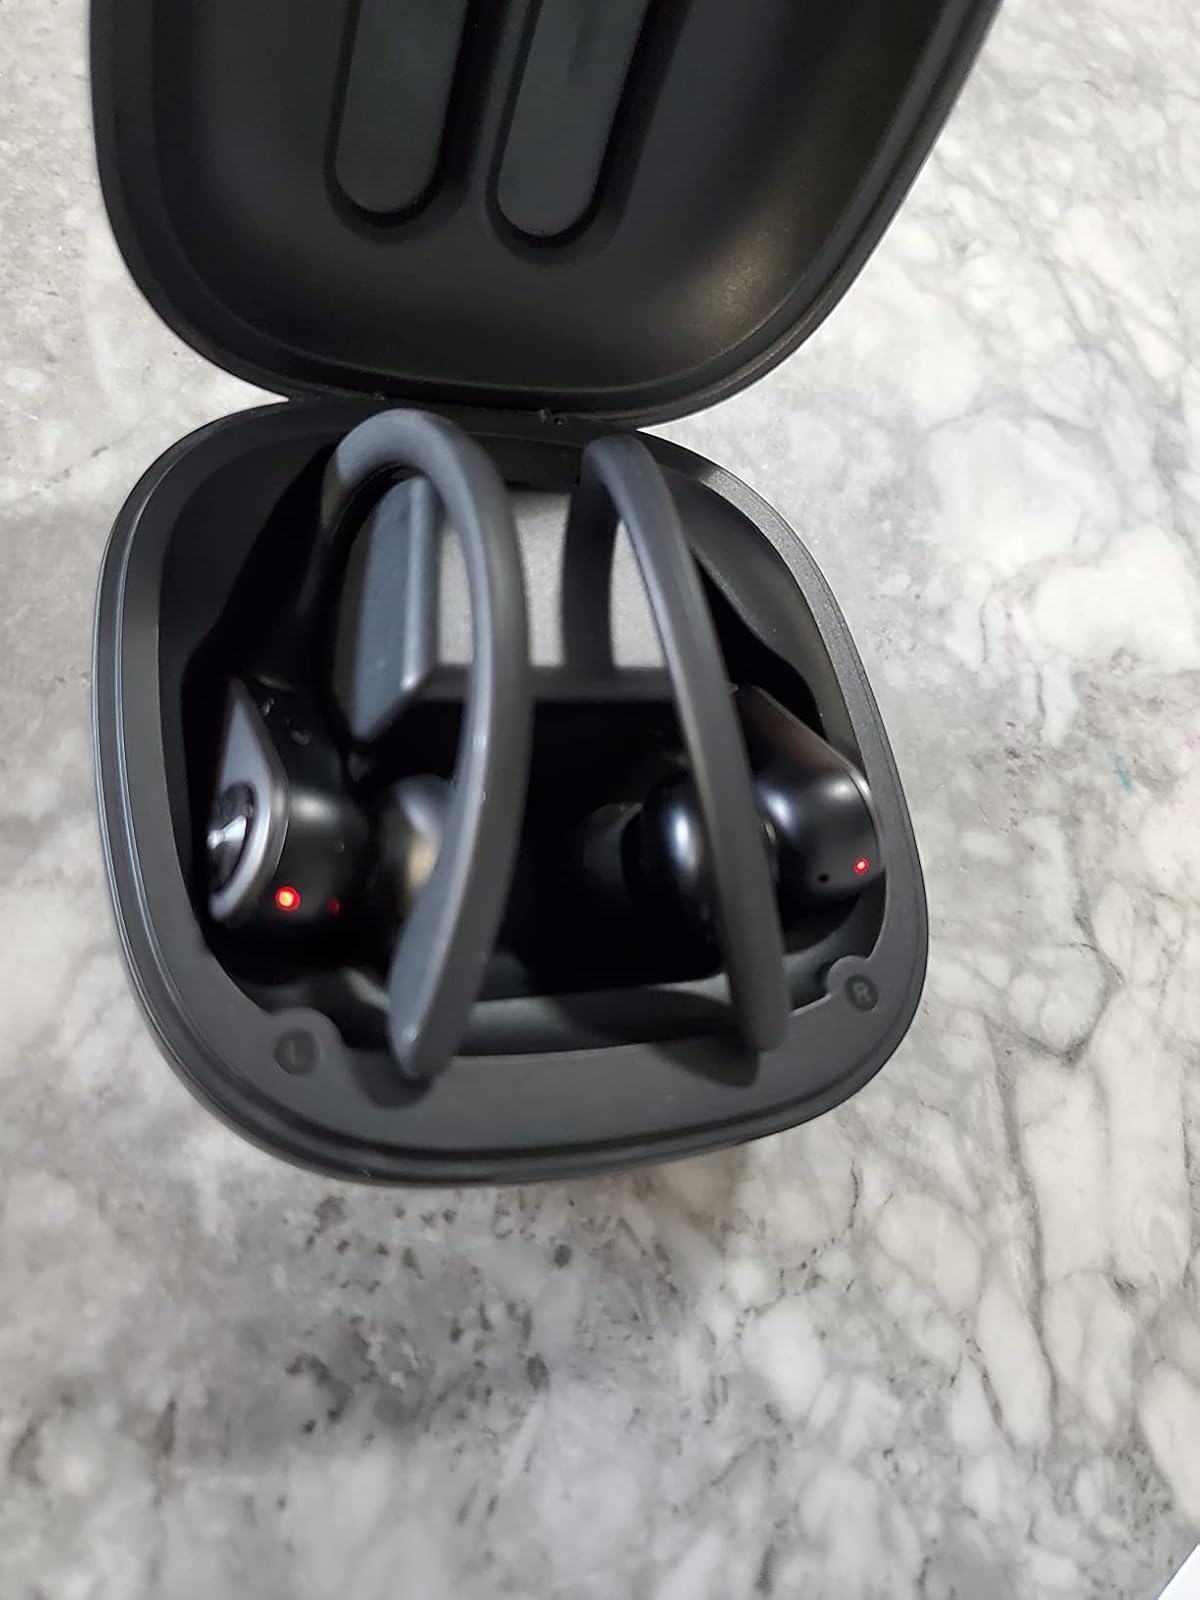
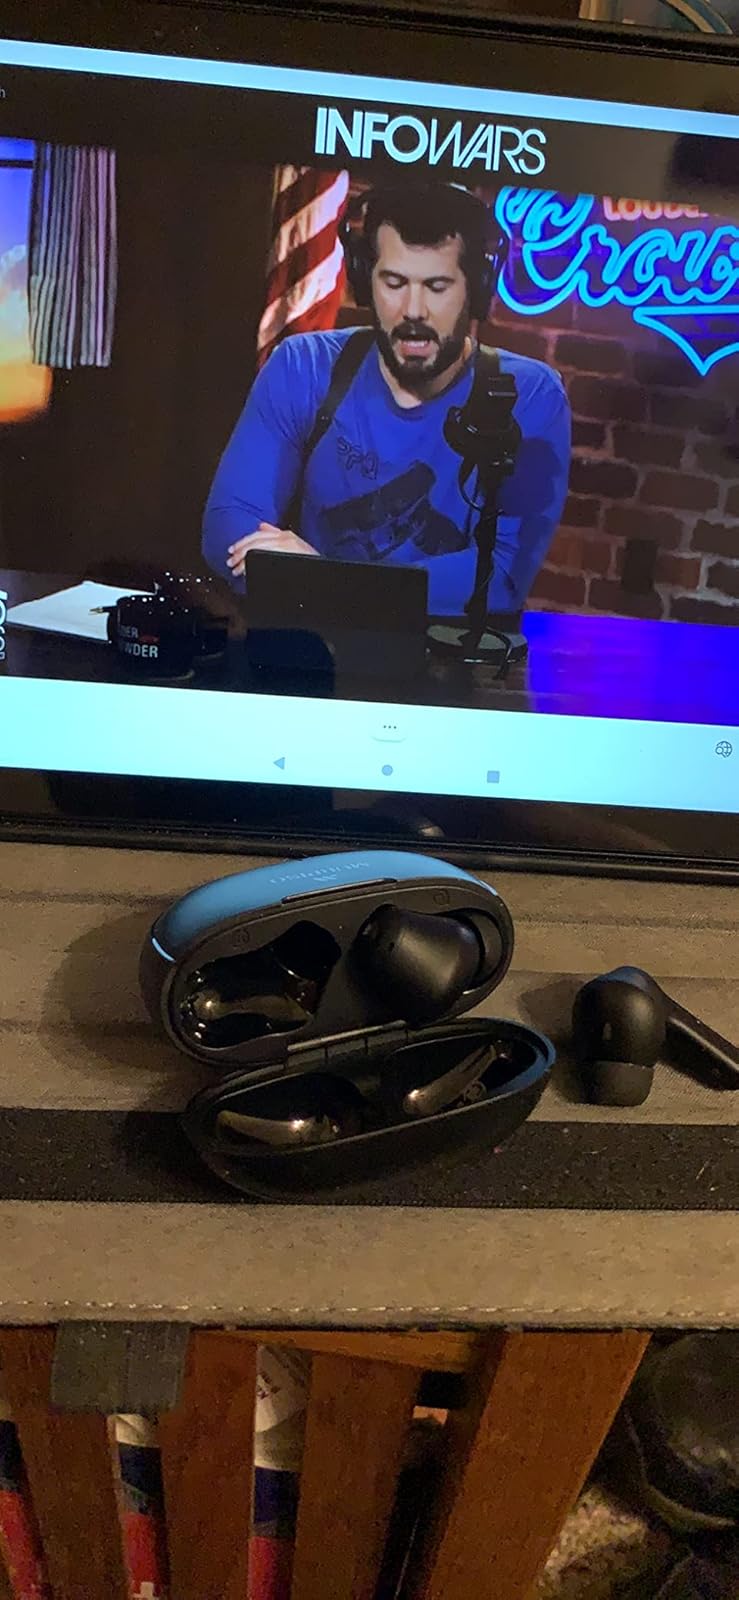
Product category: earbuds
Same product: no